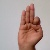
The image shows a hand gesture representing the letter 'F' in Indian Sign Language.